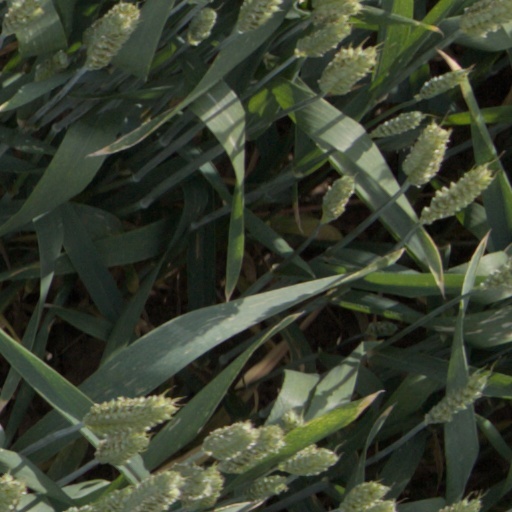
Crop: wheat